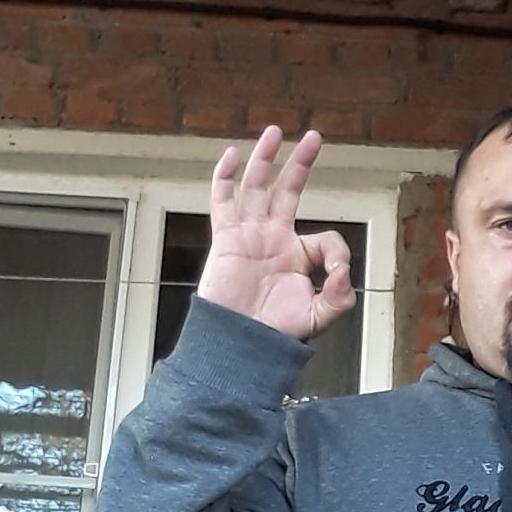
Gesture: ok